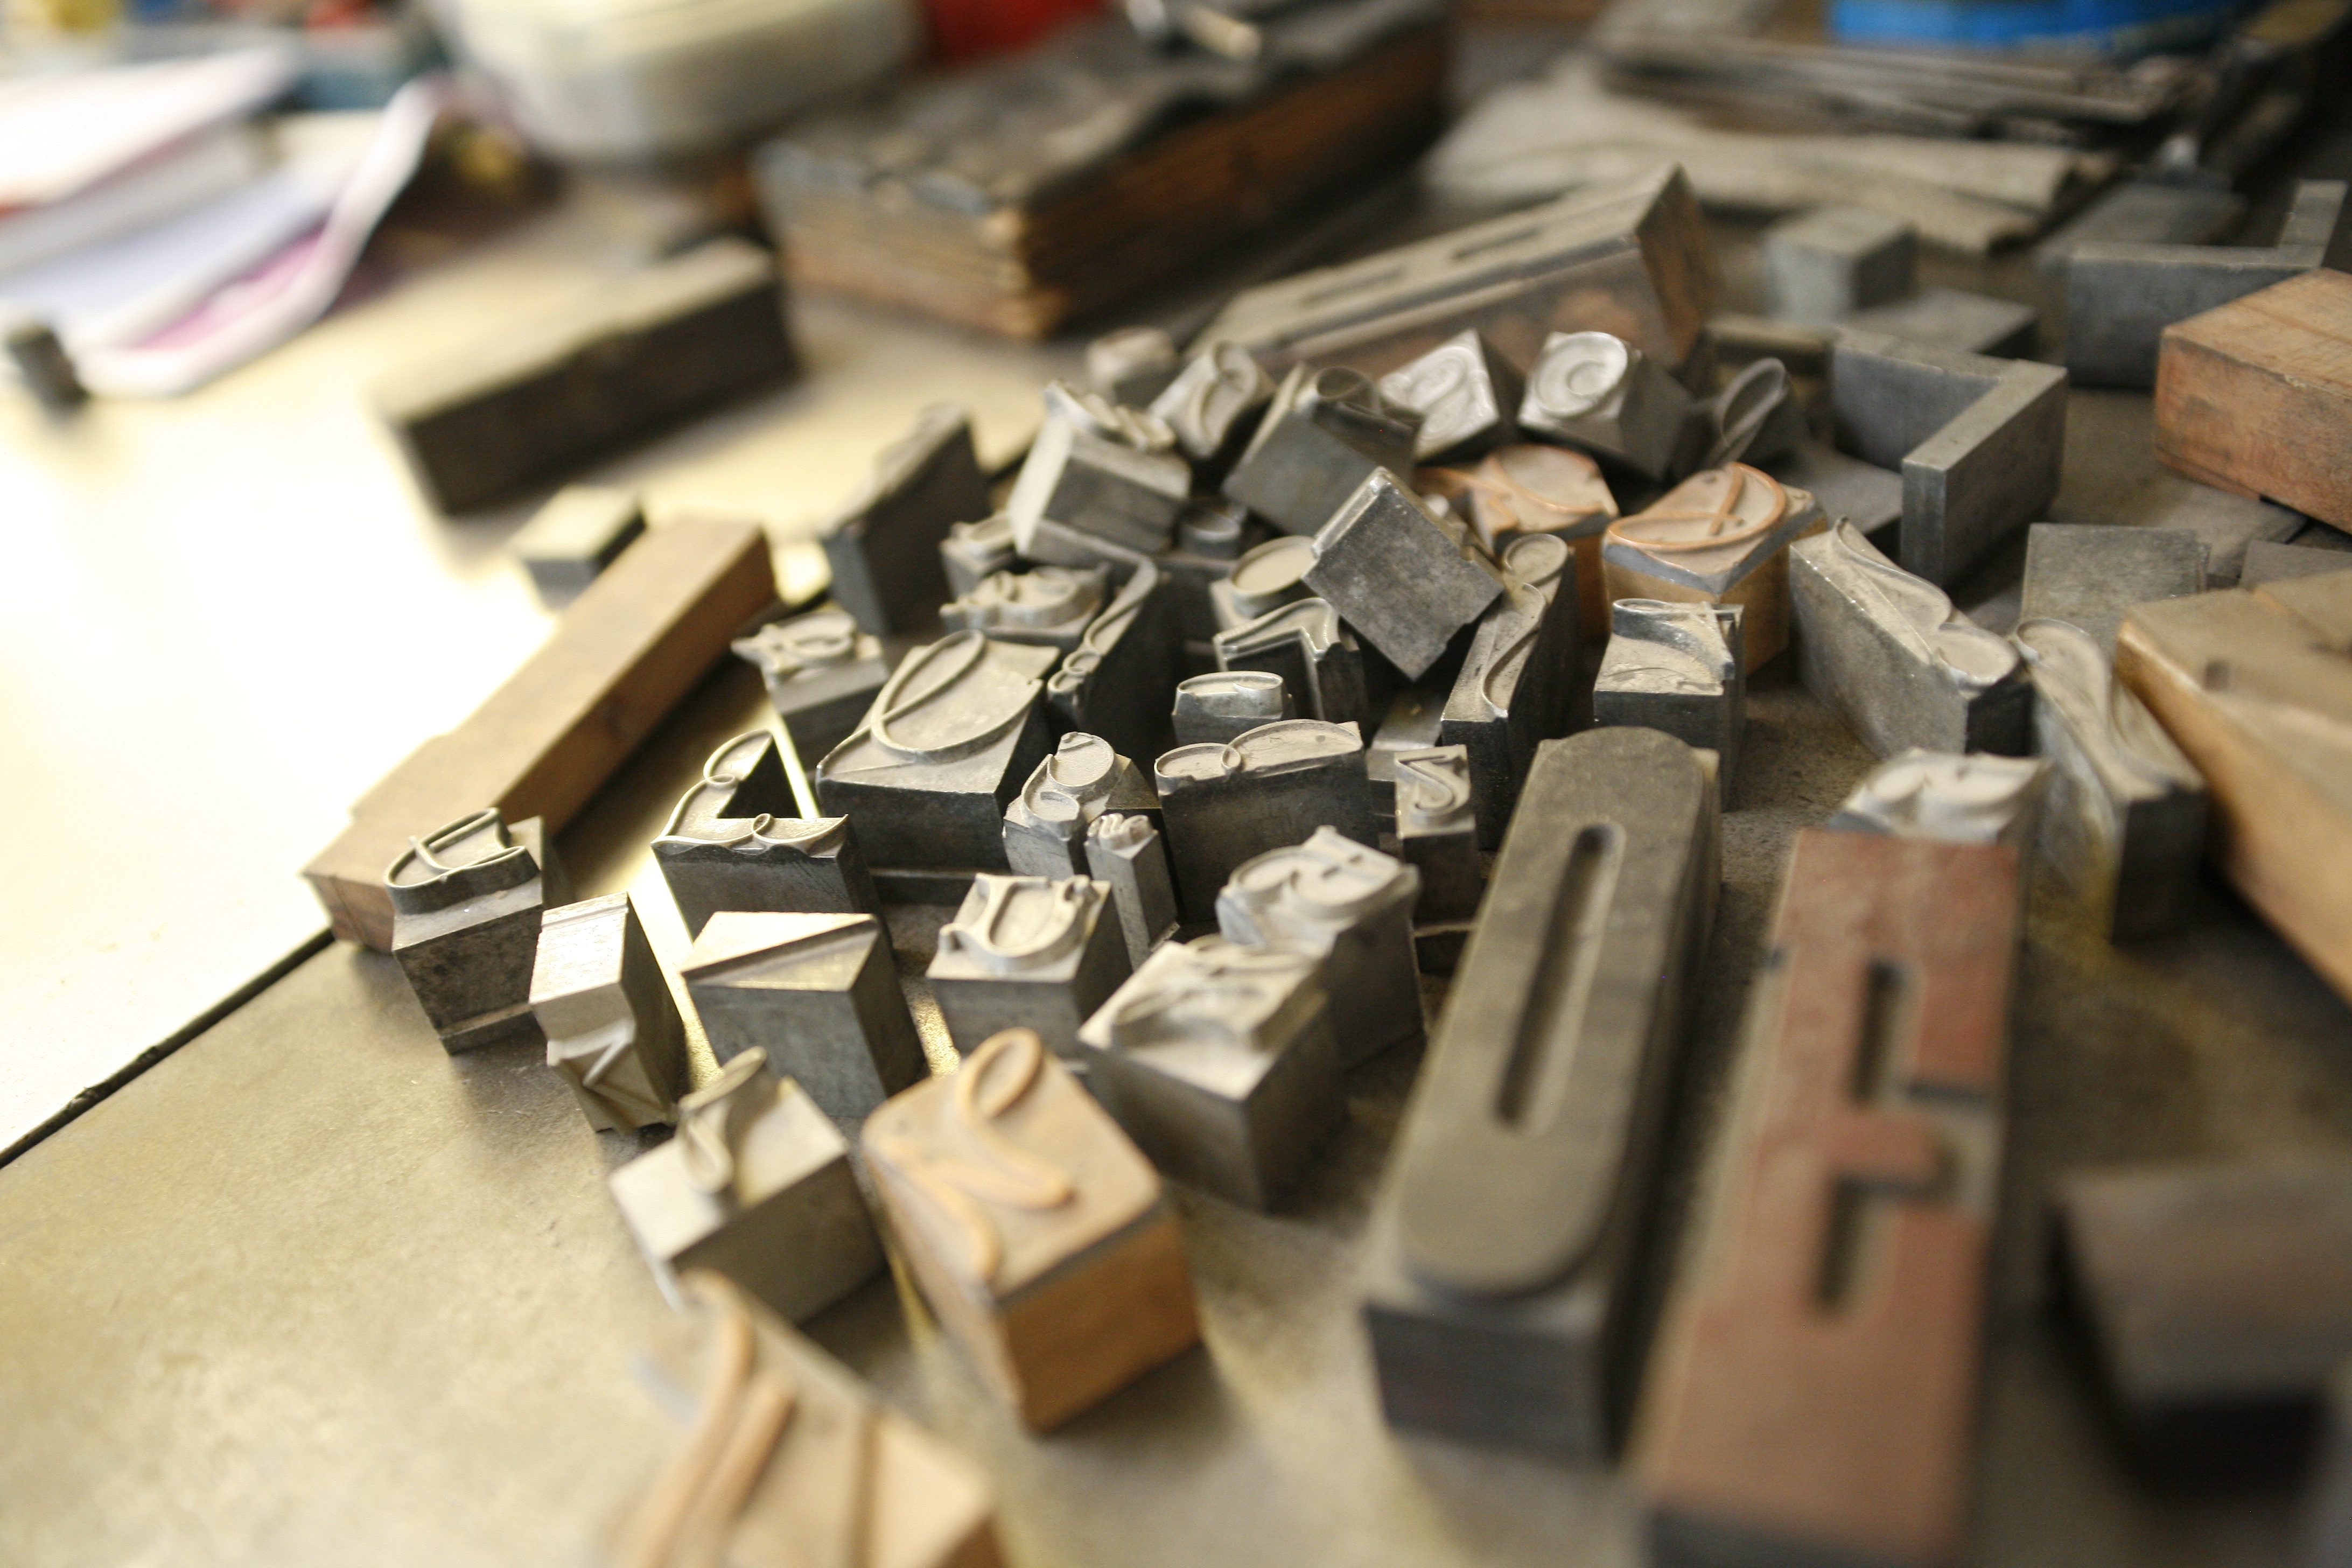
wood, typography, printing, catholic, art, letters, lead, lyrics, cordoba, firearm, printing tece, lead lyrics, tece lyrics